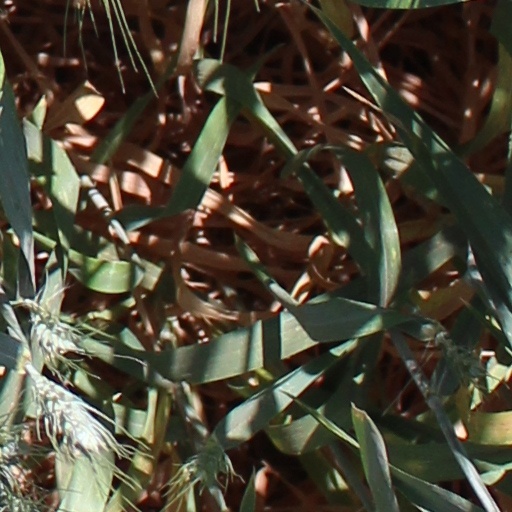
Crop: wheat